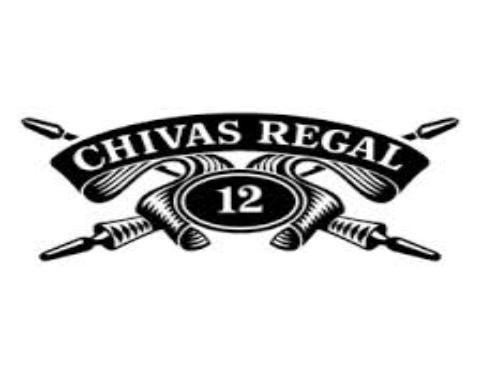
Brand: CHIVAS
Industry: Food